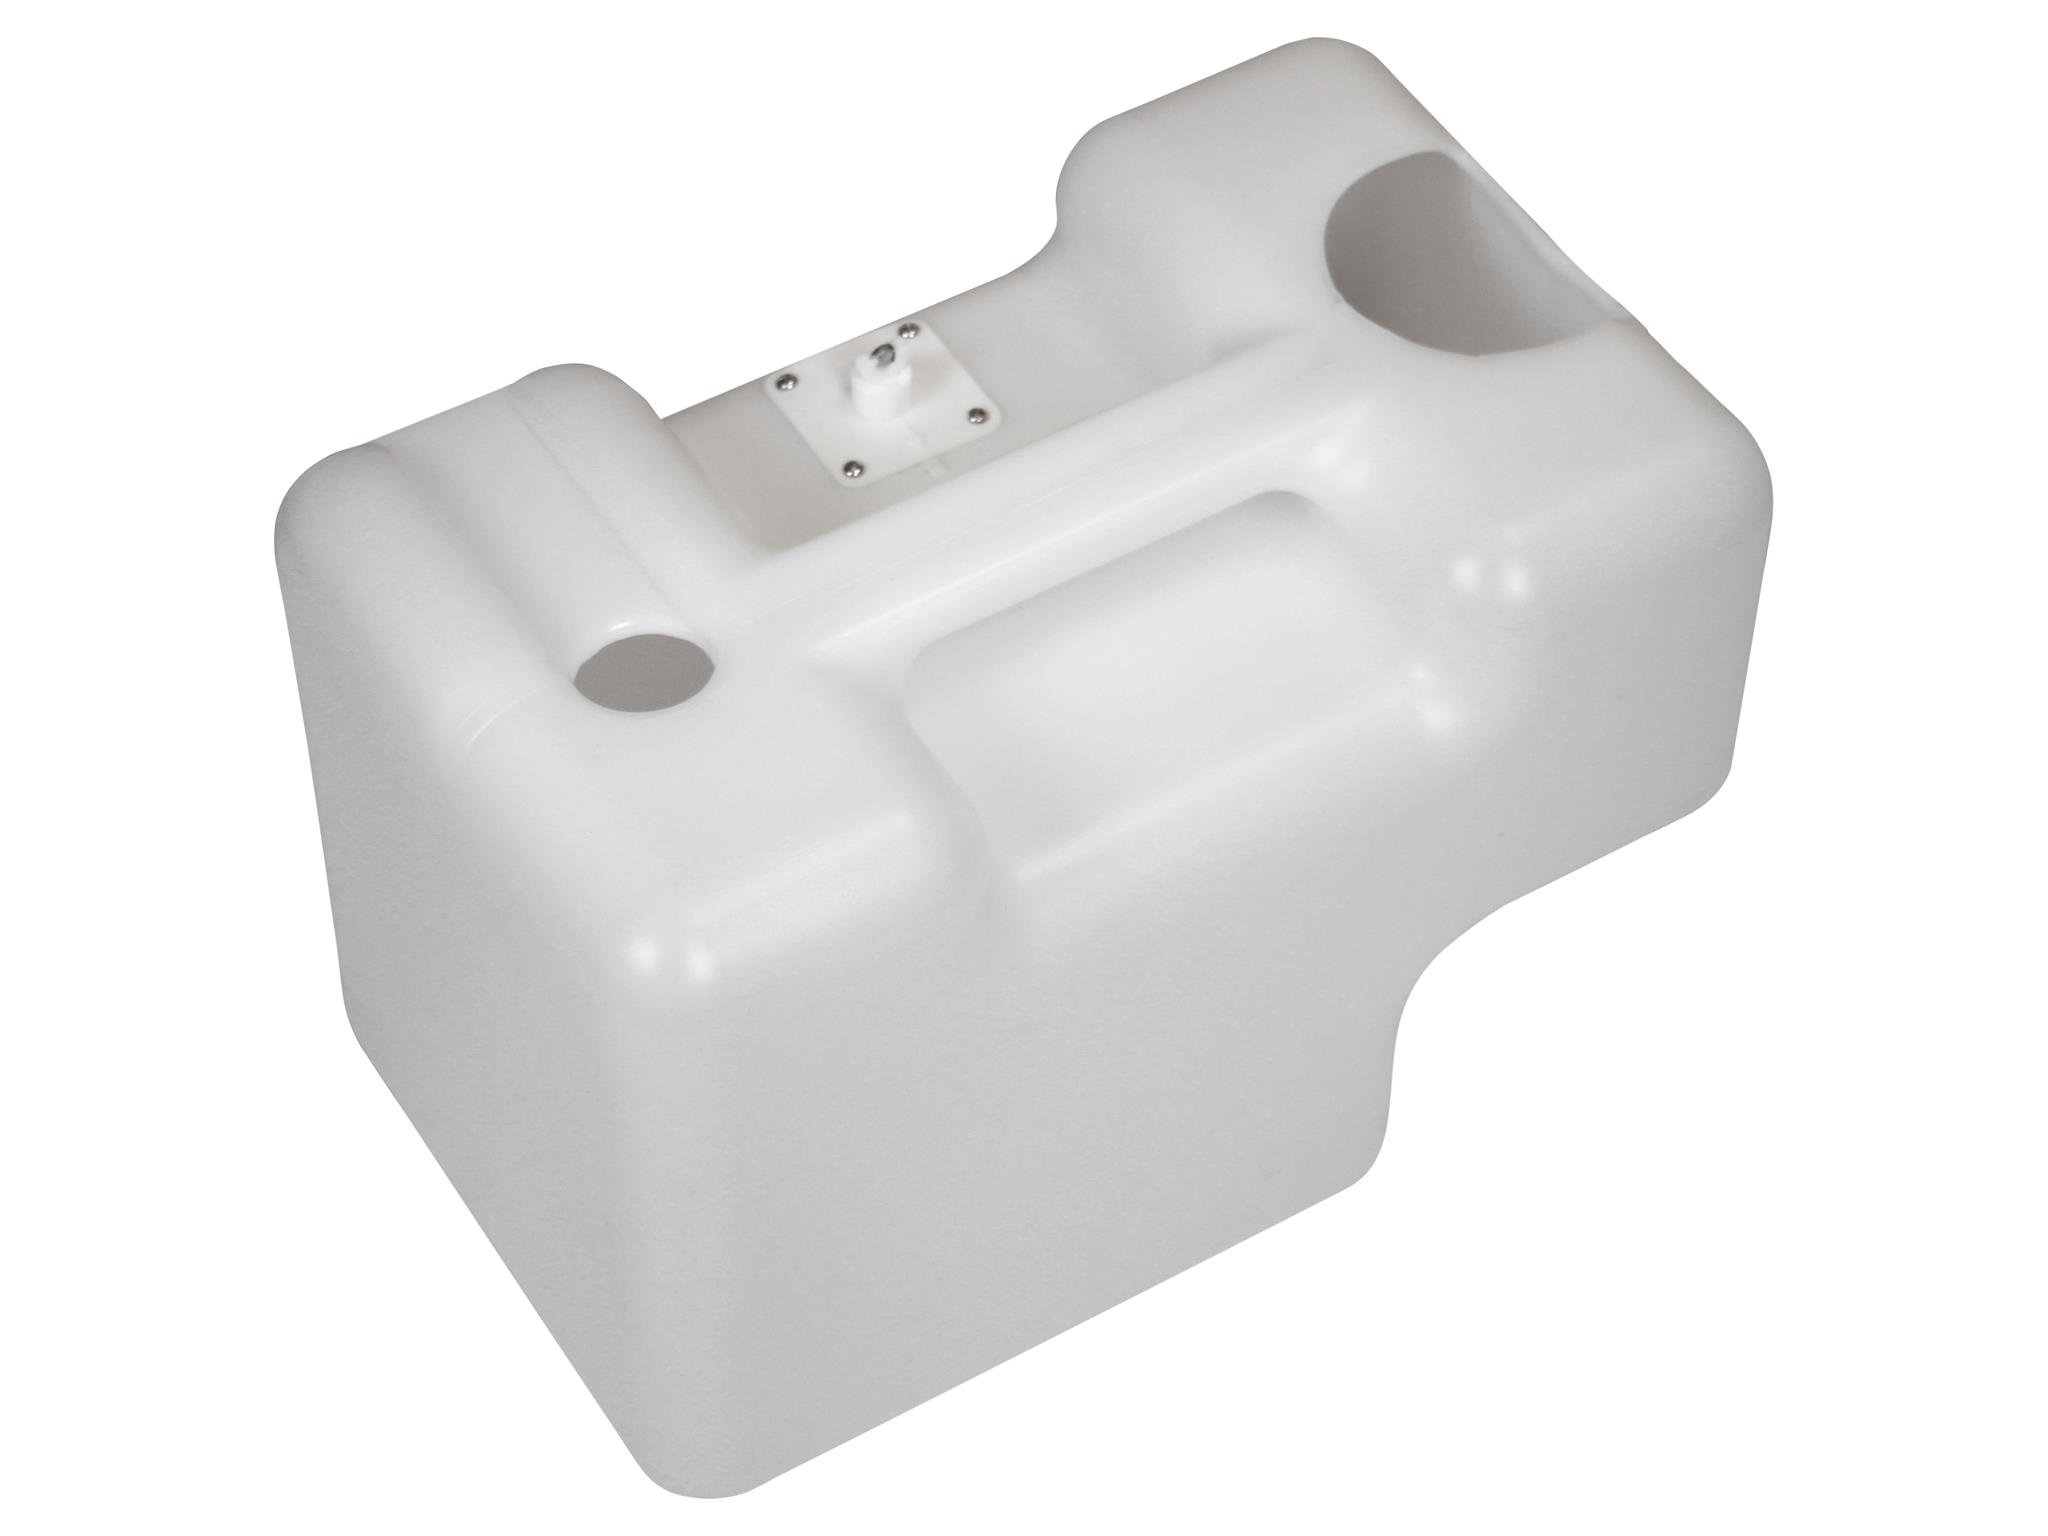
Faithfull Power Plus Replacement Tank for FPPDH240V30L
This Faithfull Power Plus replacement Tank for FPPDH240V30L.
Brand: Faithfull Power Plus
Category: Home & Garden > Household Appliance Accessories > Dehumidifier Accessories > Dehumidifier Refills